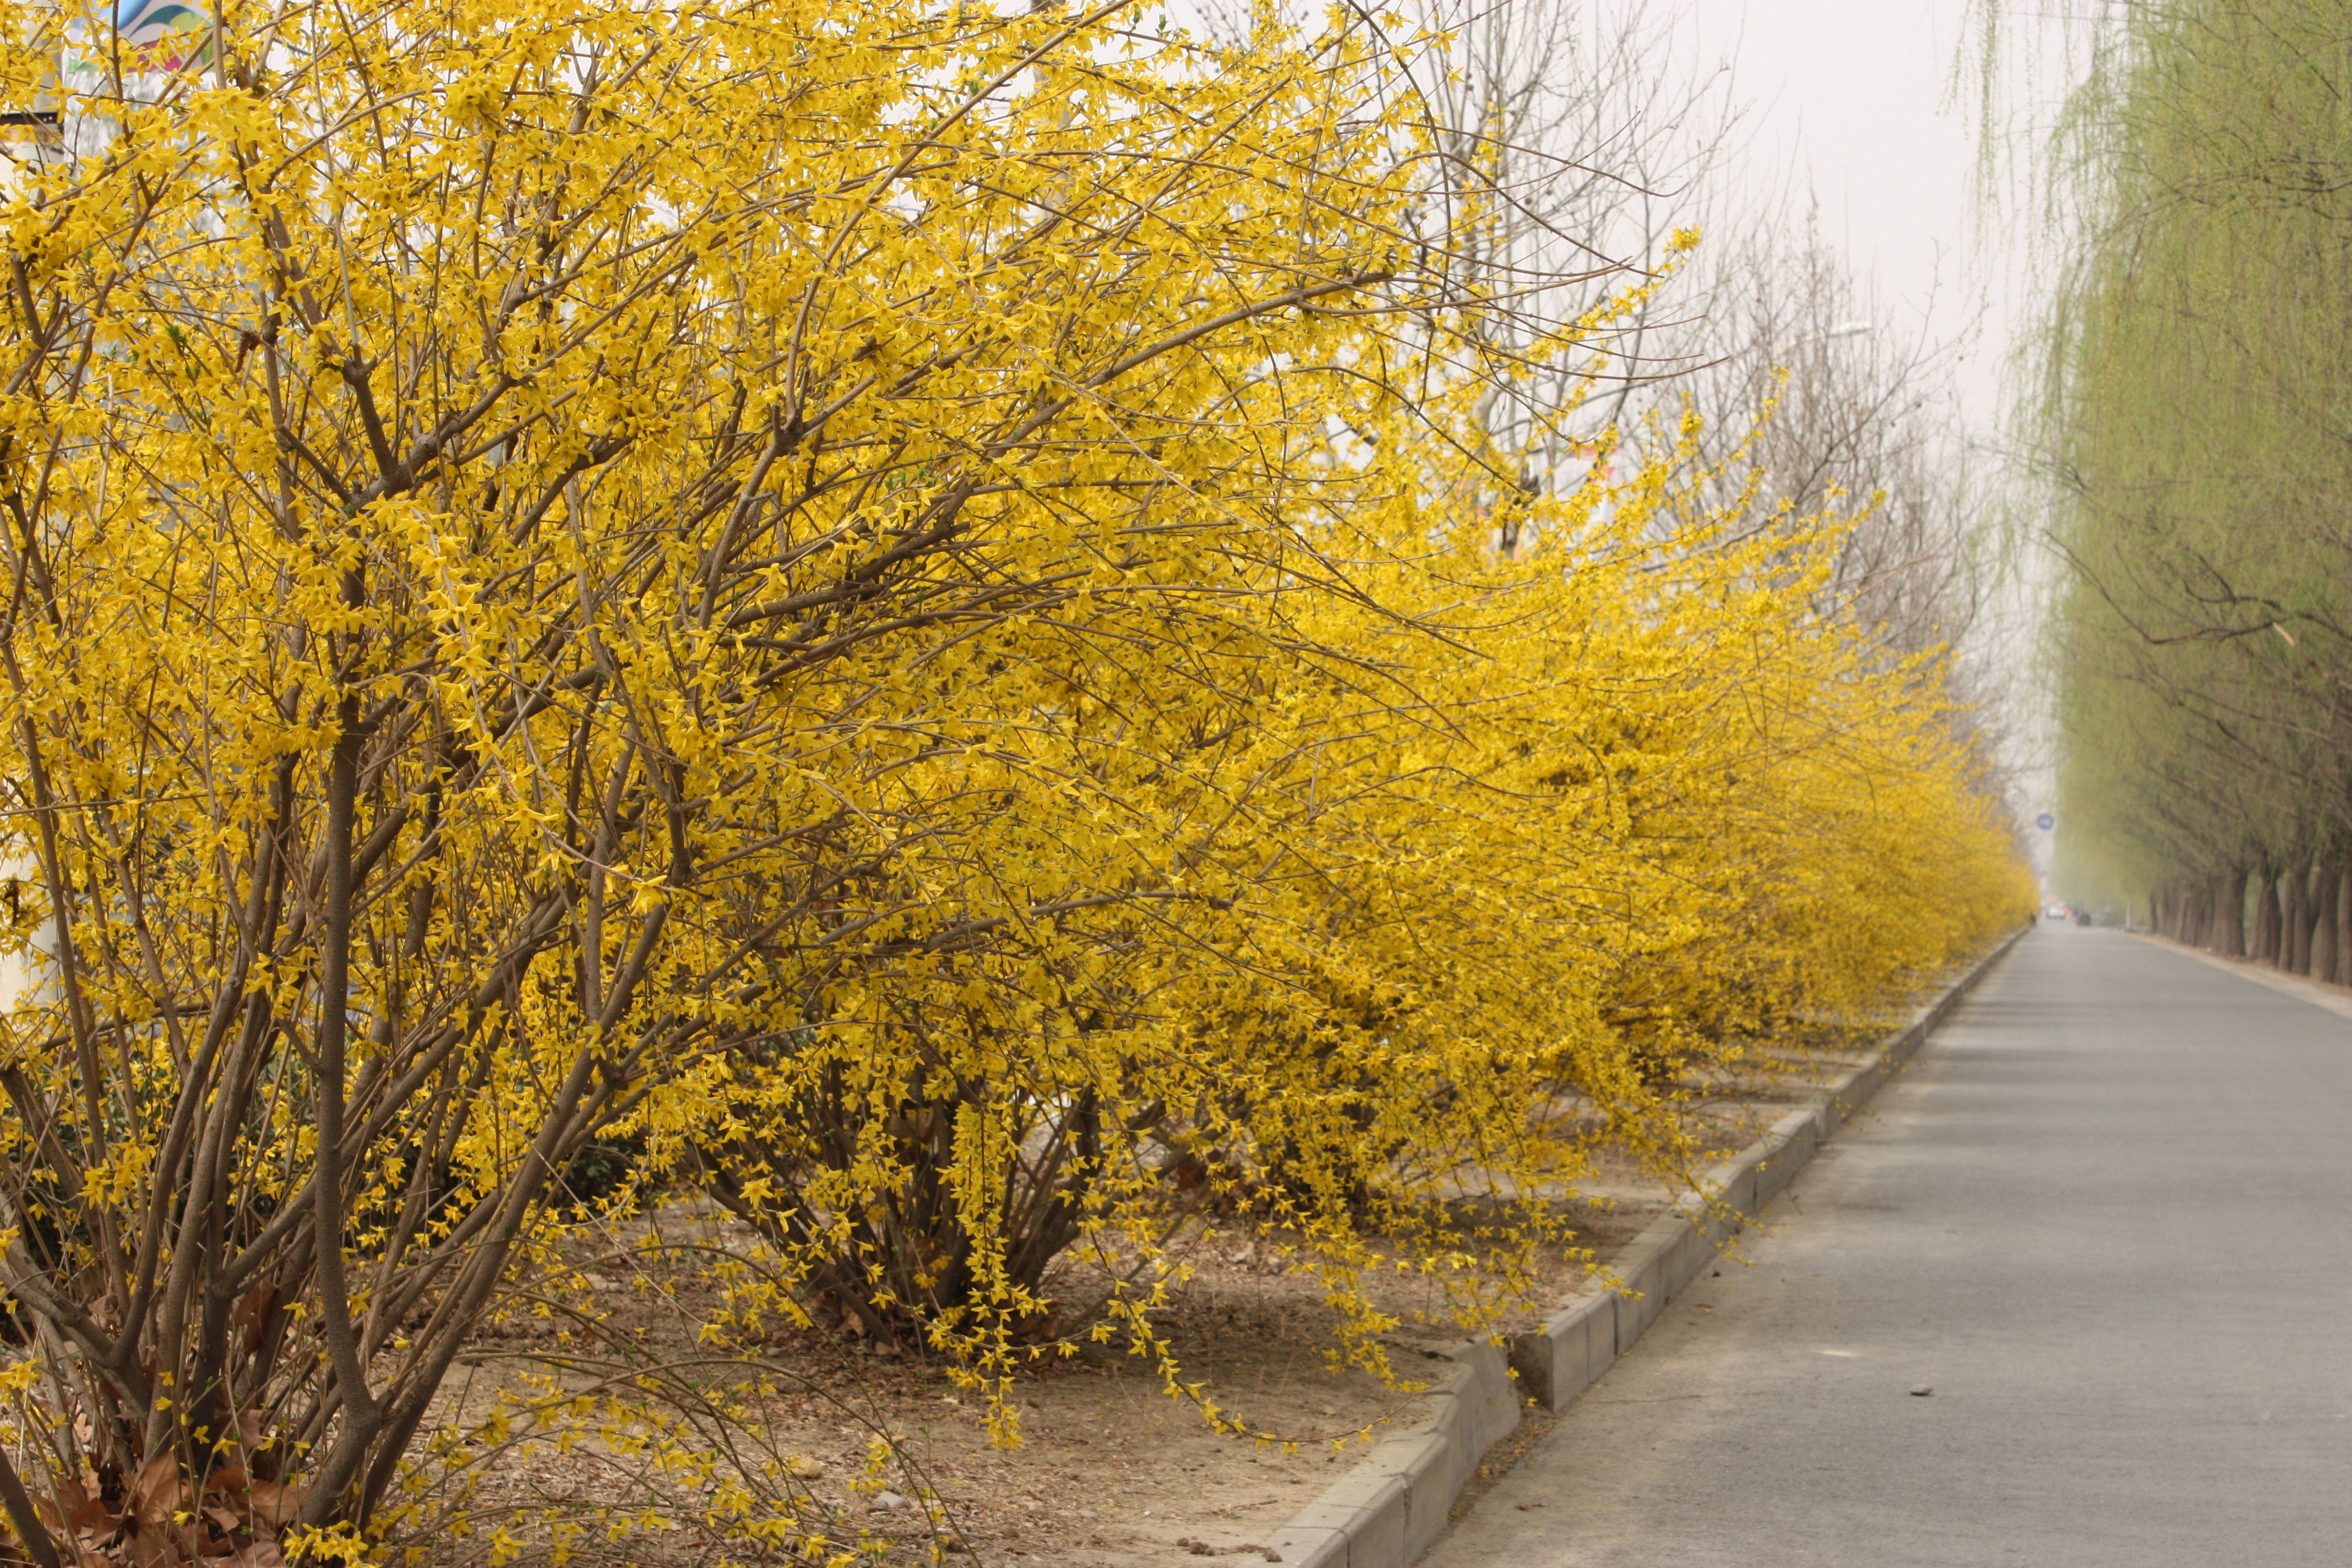
winter, jasmine, tree, yellow, woody plant, branch, plant, twig, leaf, spring, forsythia, autumn, road, flower, sunlight, deciduous, landscape, shrub, American larch, Canoe birch, mimosa